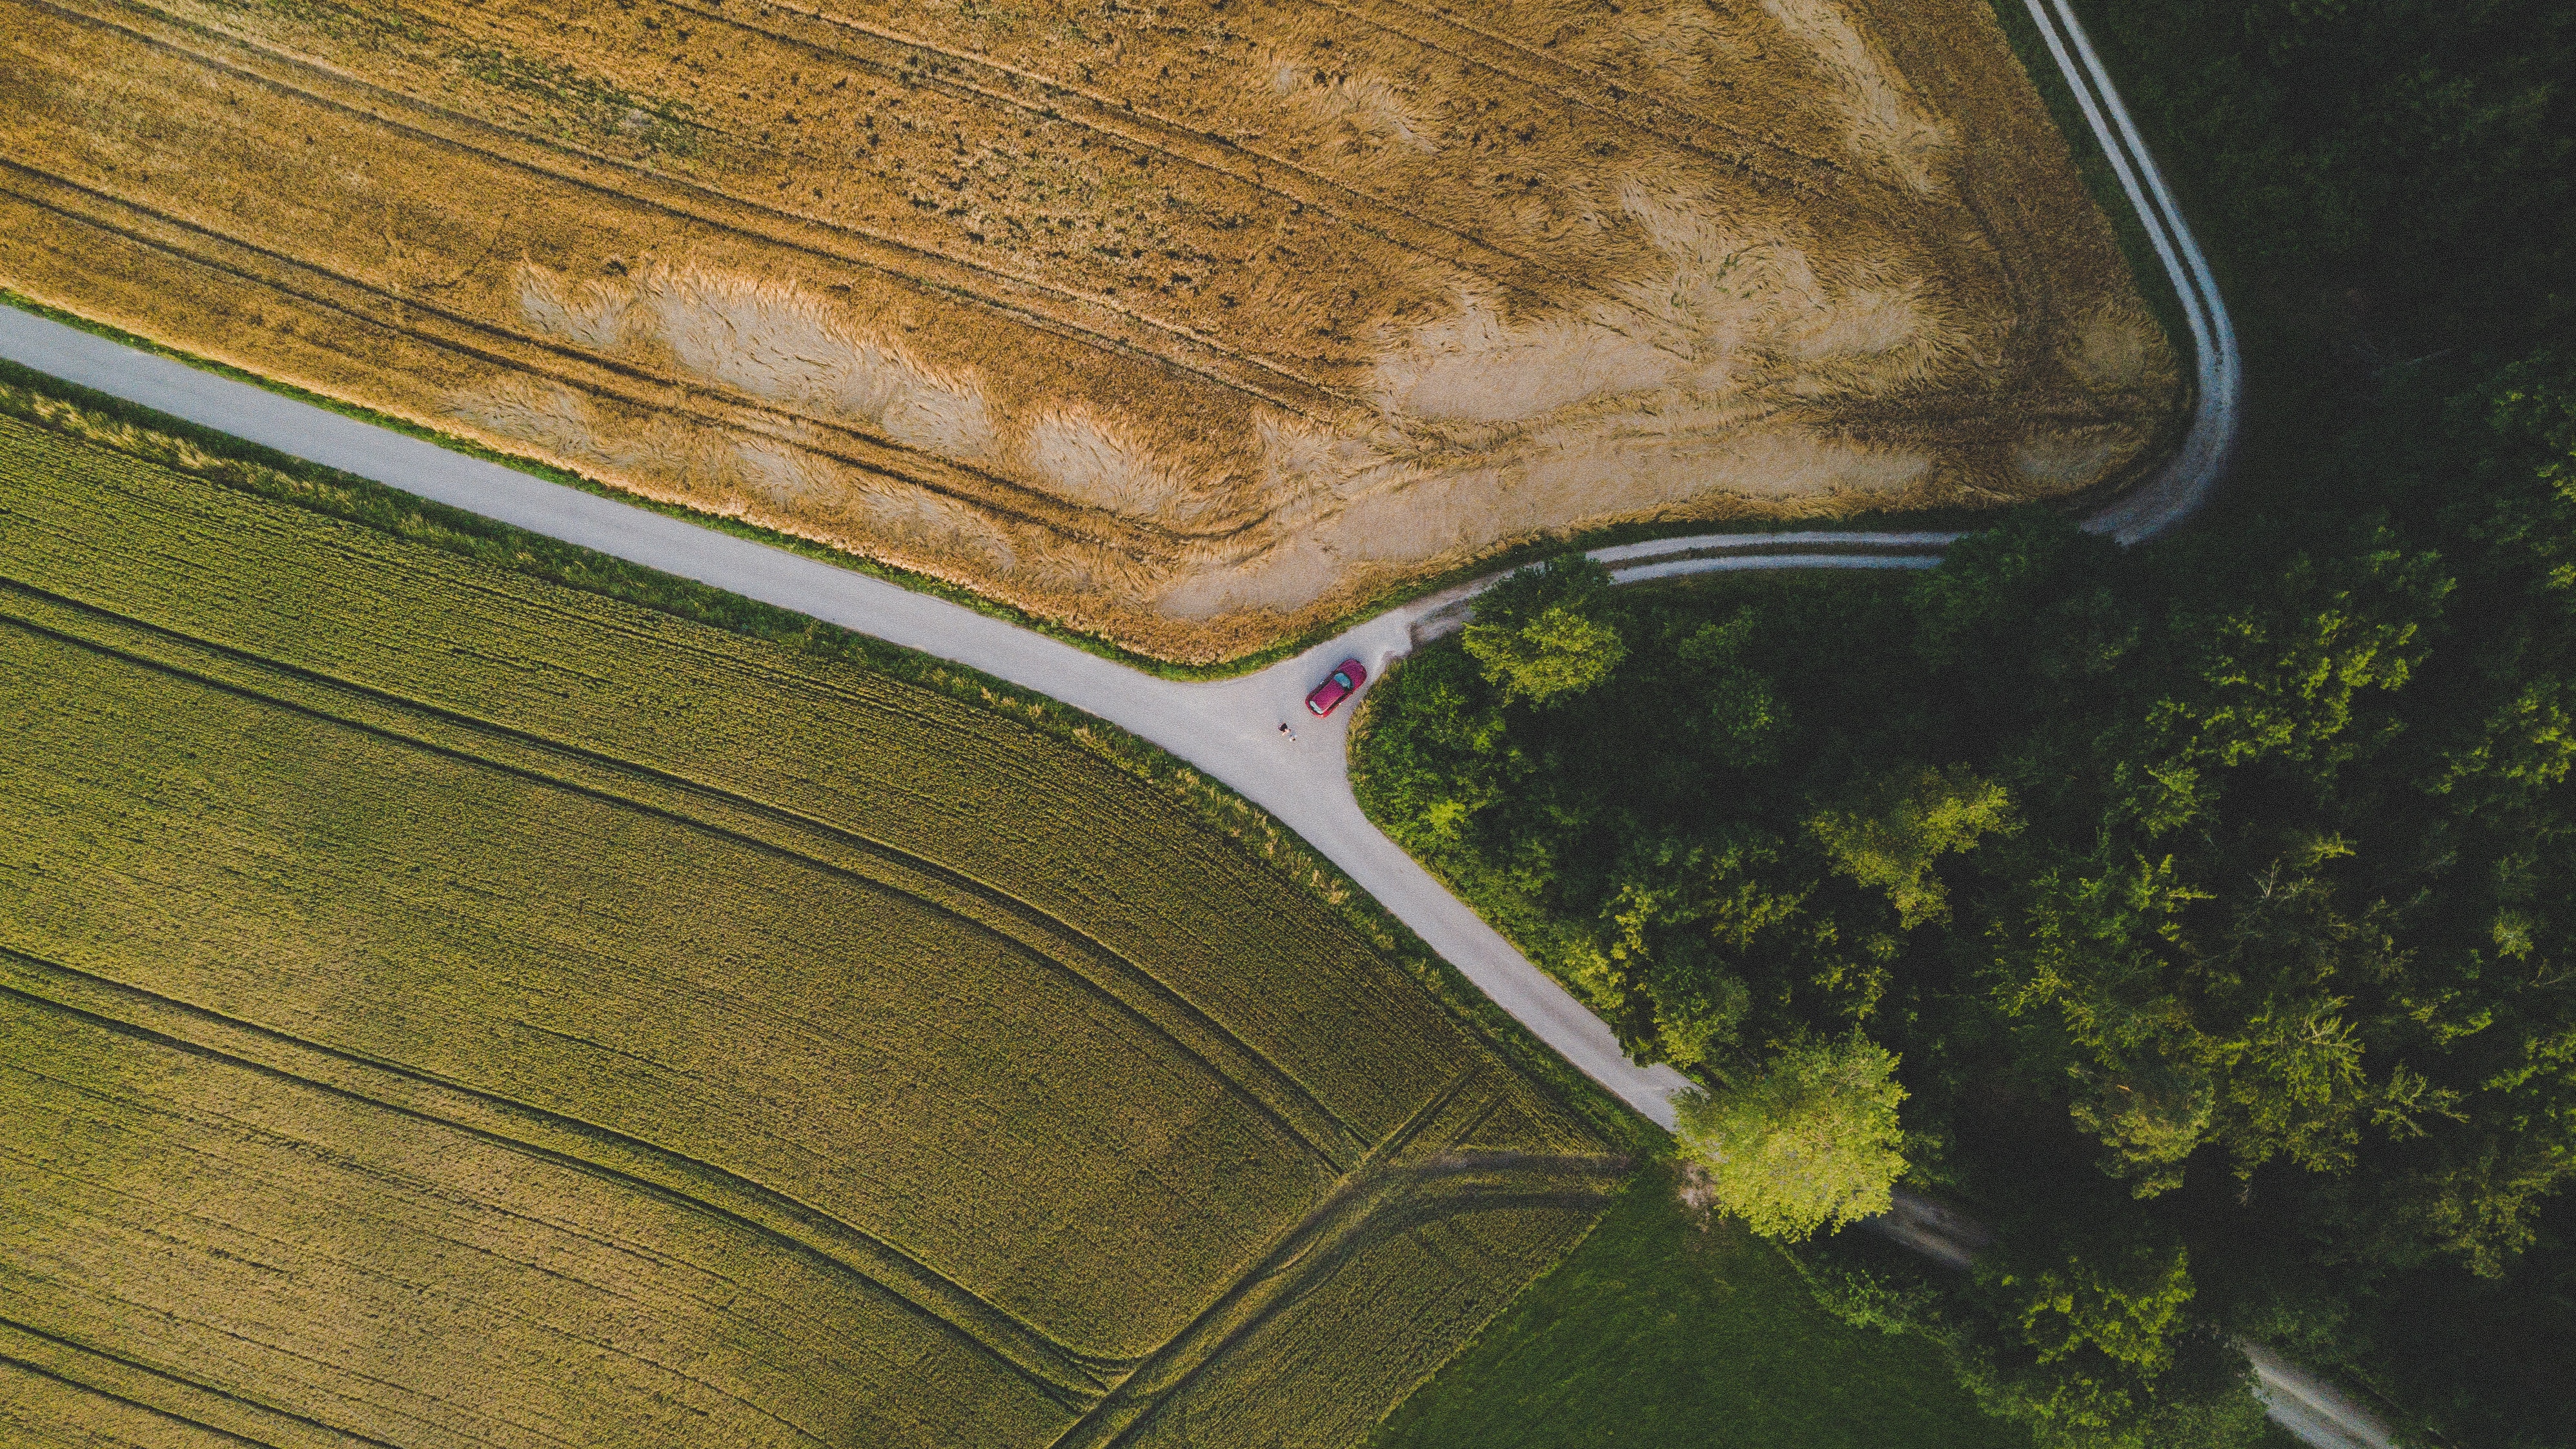
landscape, tree, water, grass, photography, leaf, bird's eye view, aerial photography